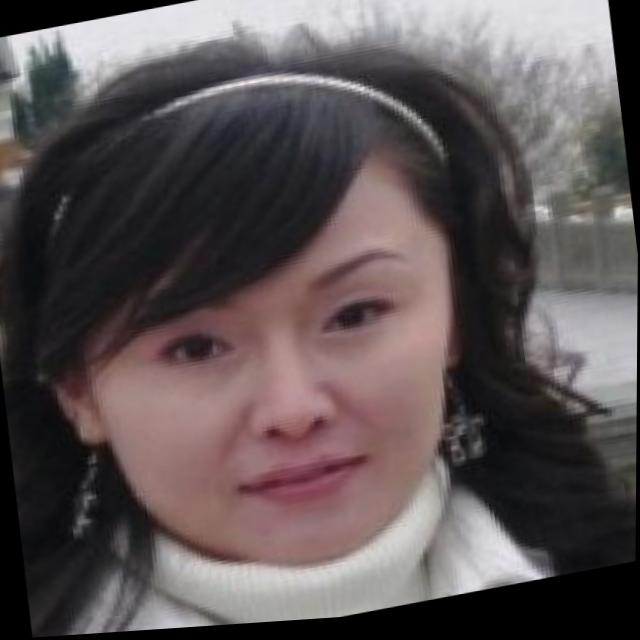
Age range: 21-44